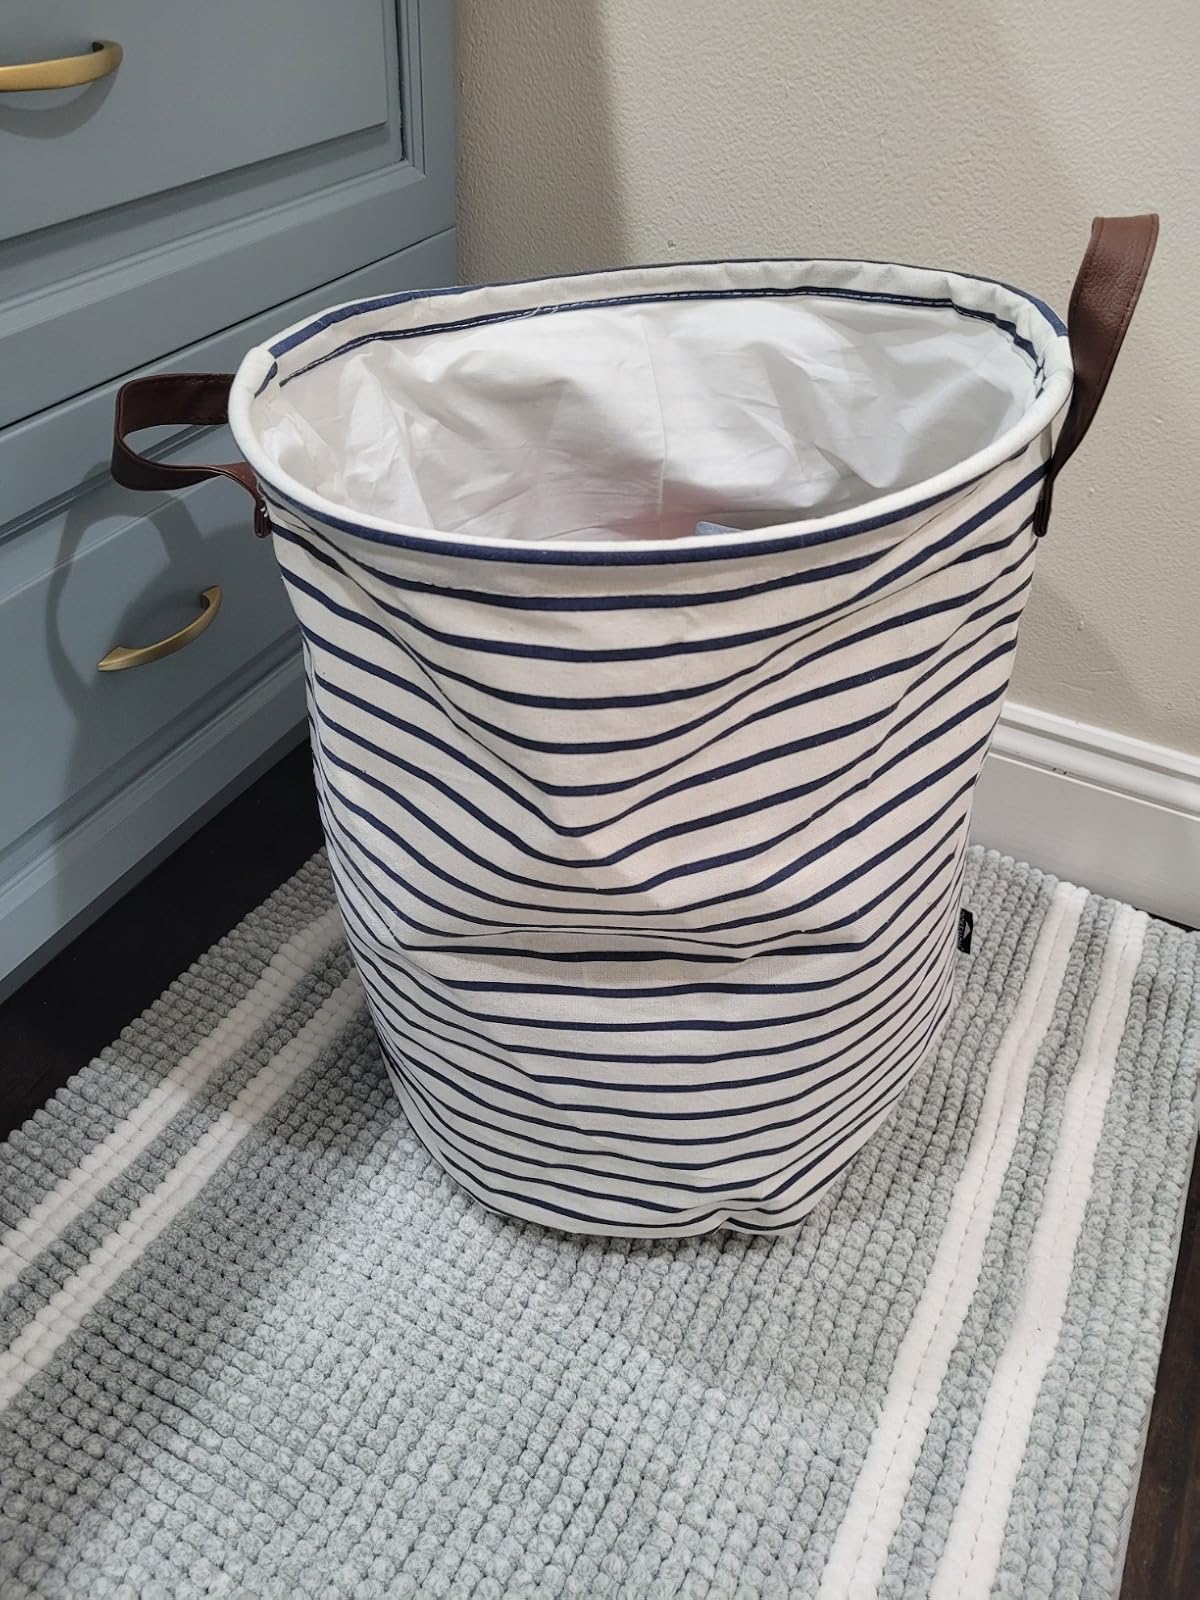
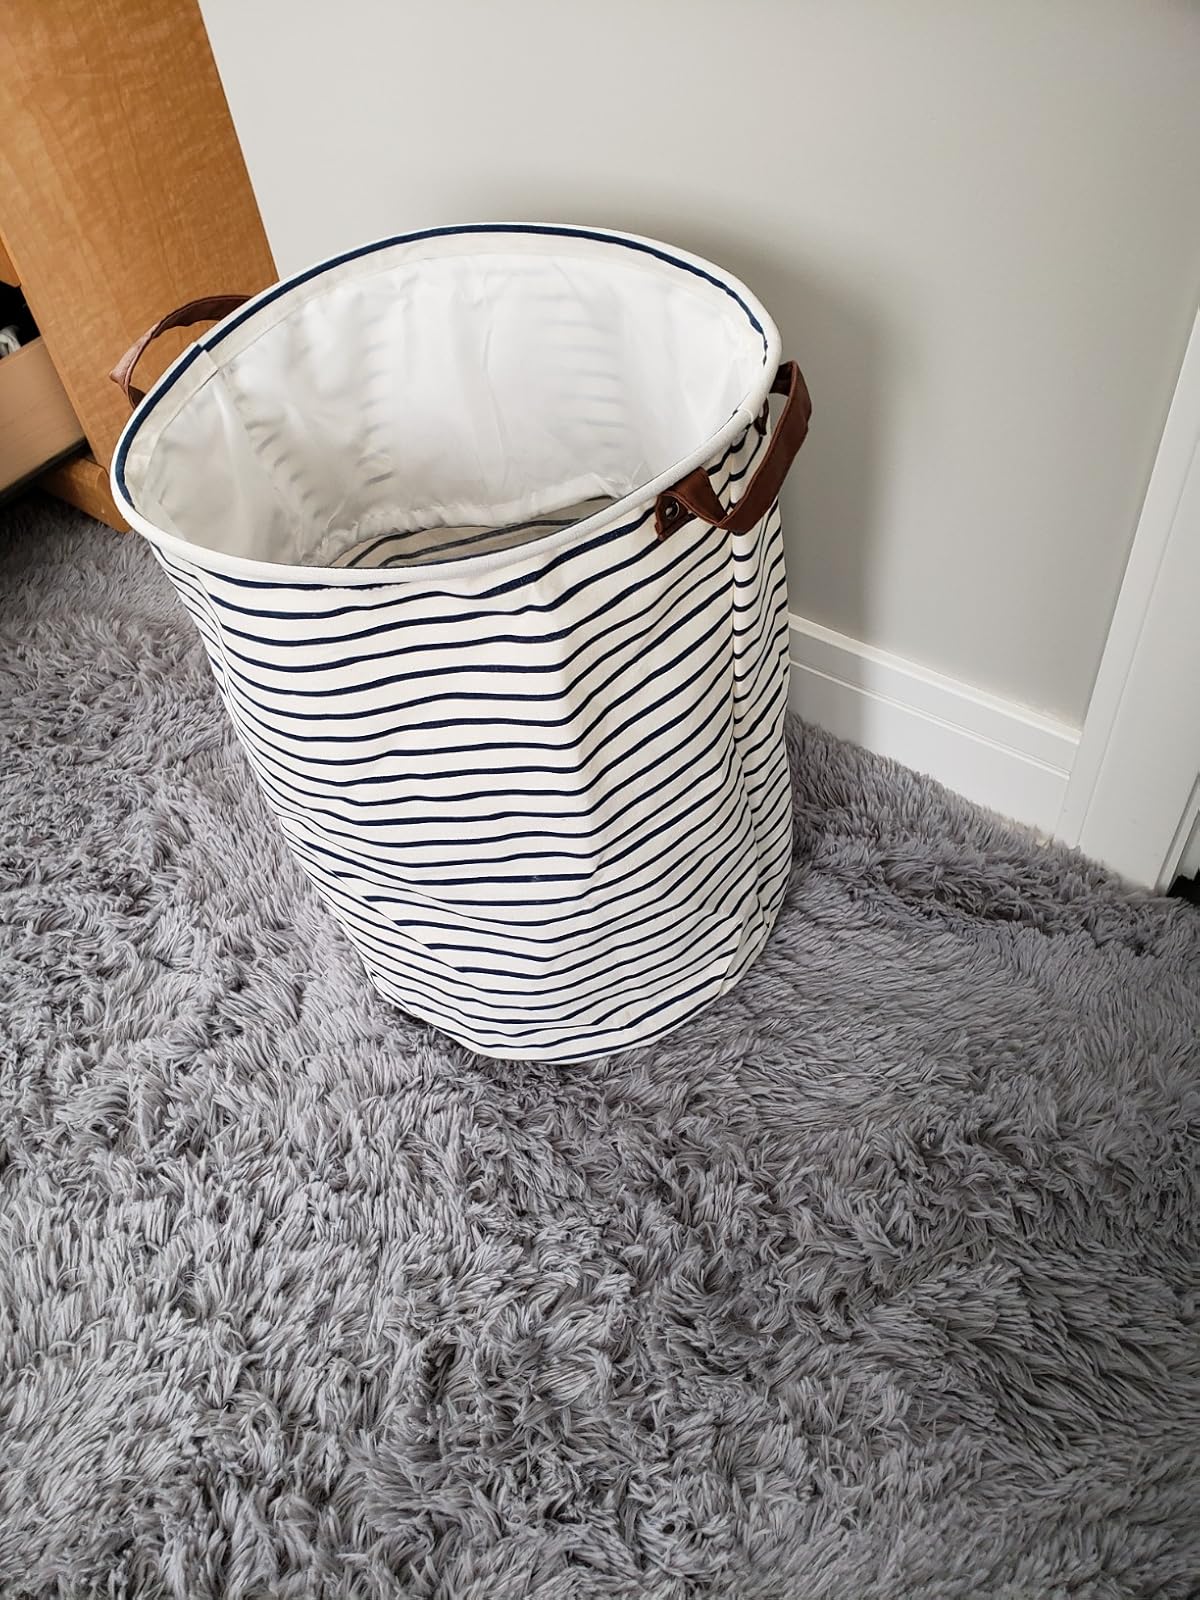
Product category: items_hamper
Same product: yes